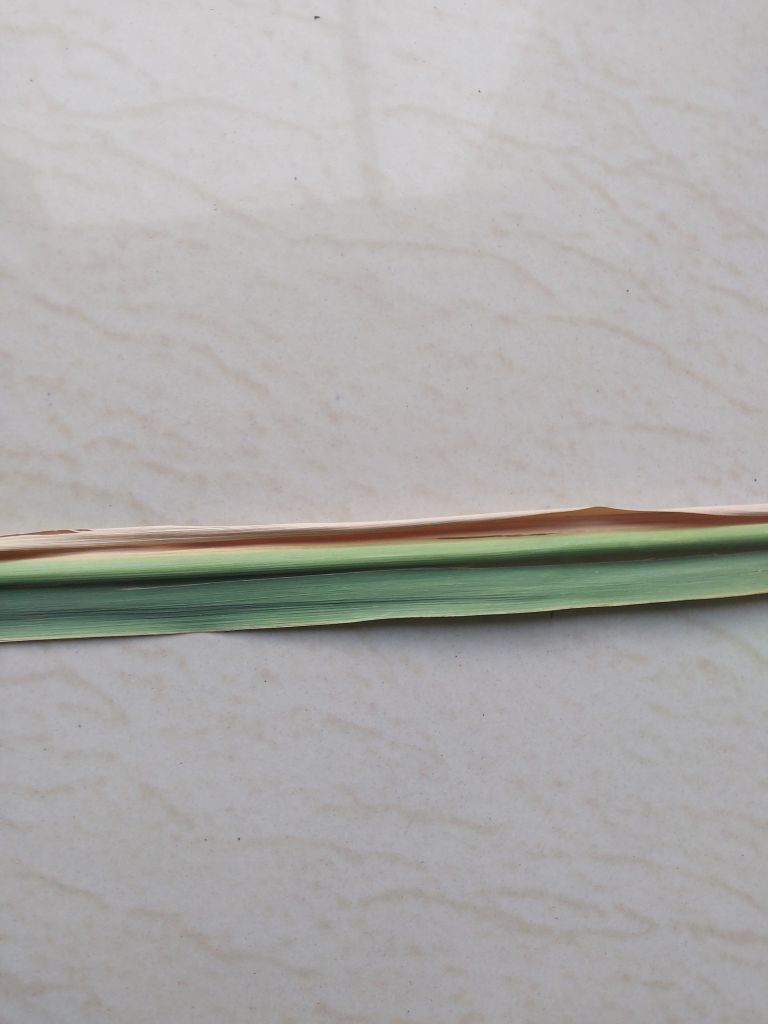
Label: Banded Chlorosis